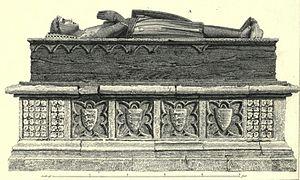
Guillaume de Lusignan, dit de Valence, seigneur de Valence, Montignac, Bellac, Rancon et Champagnac, puis seigneur de Wexford et comte de Pembroke en 1247.